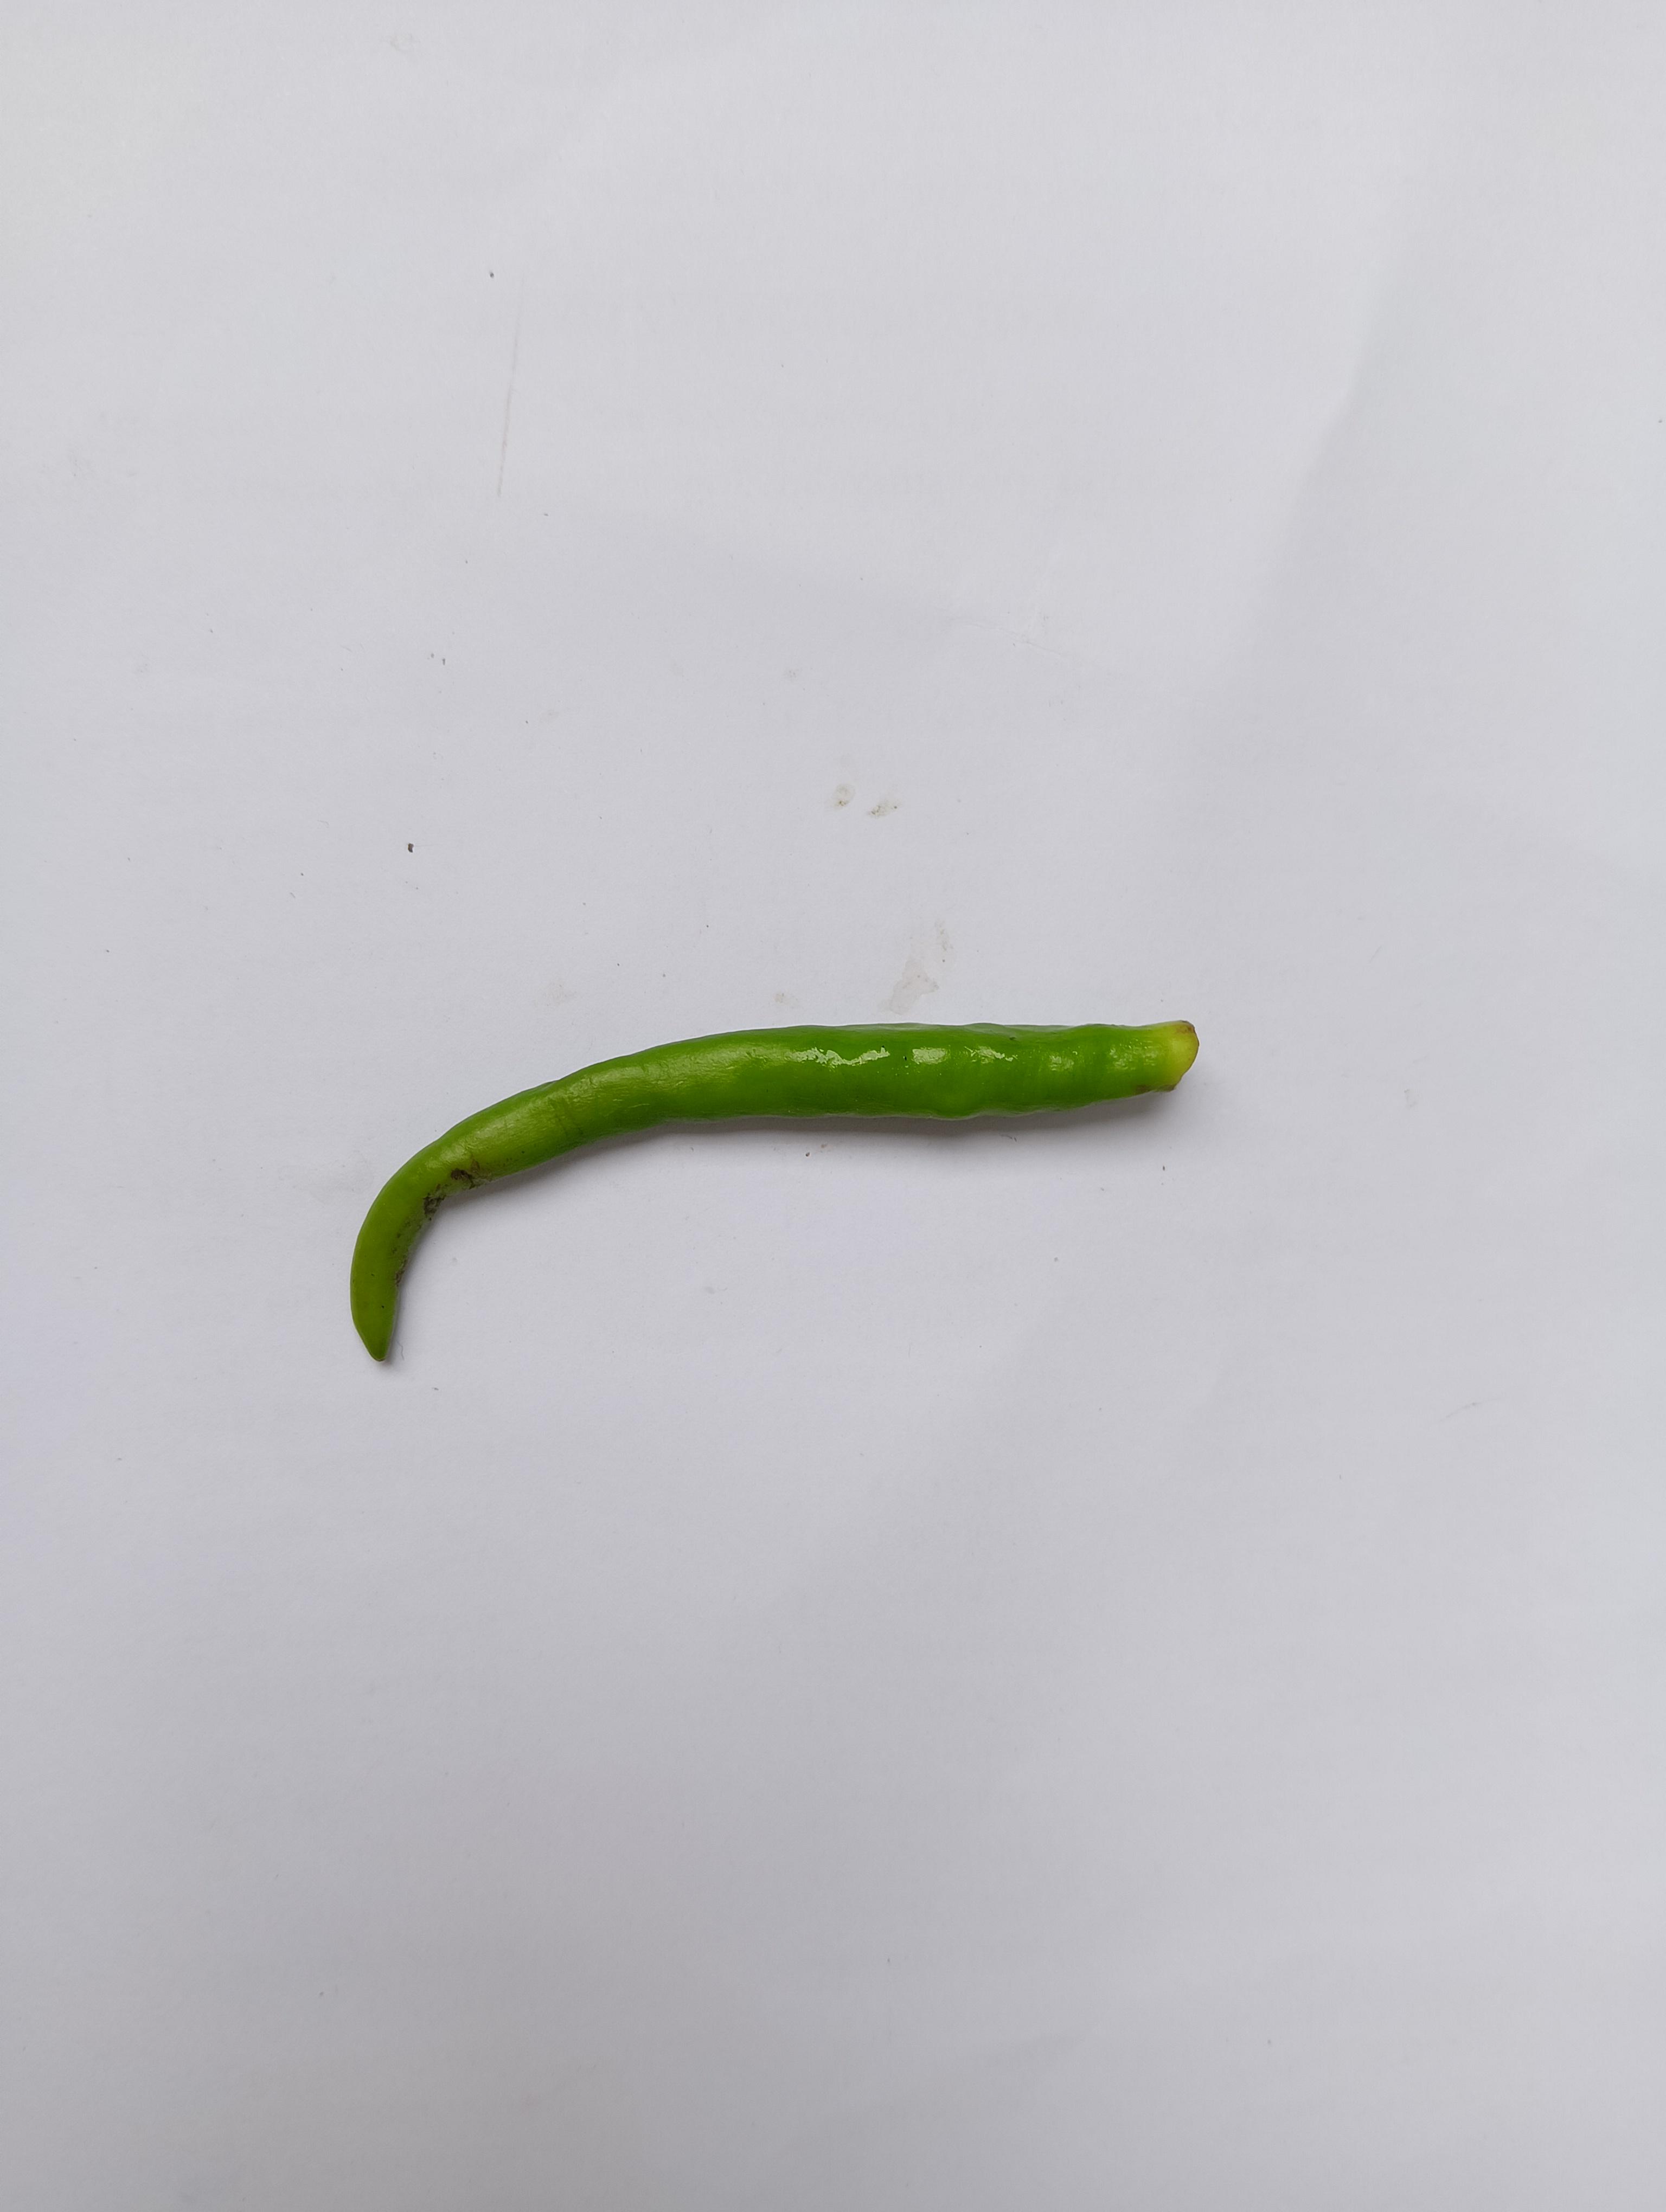
Label: Green Chili